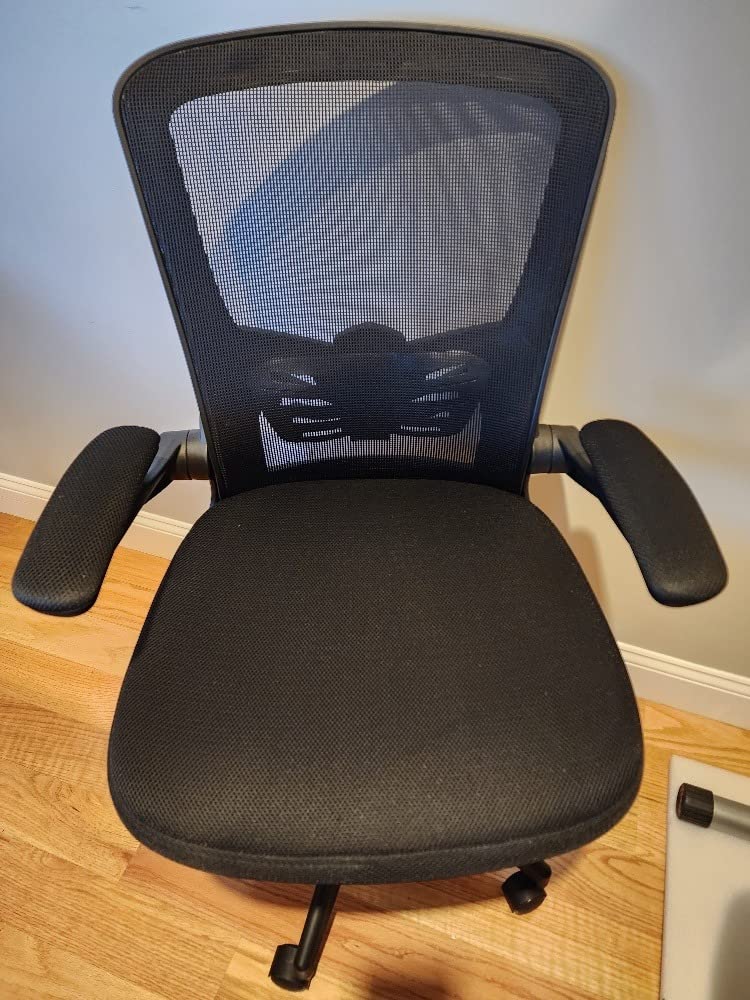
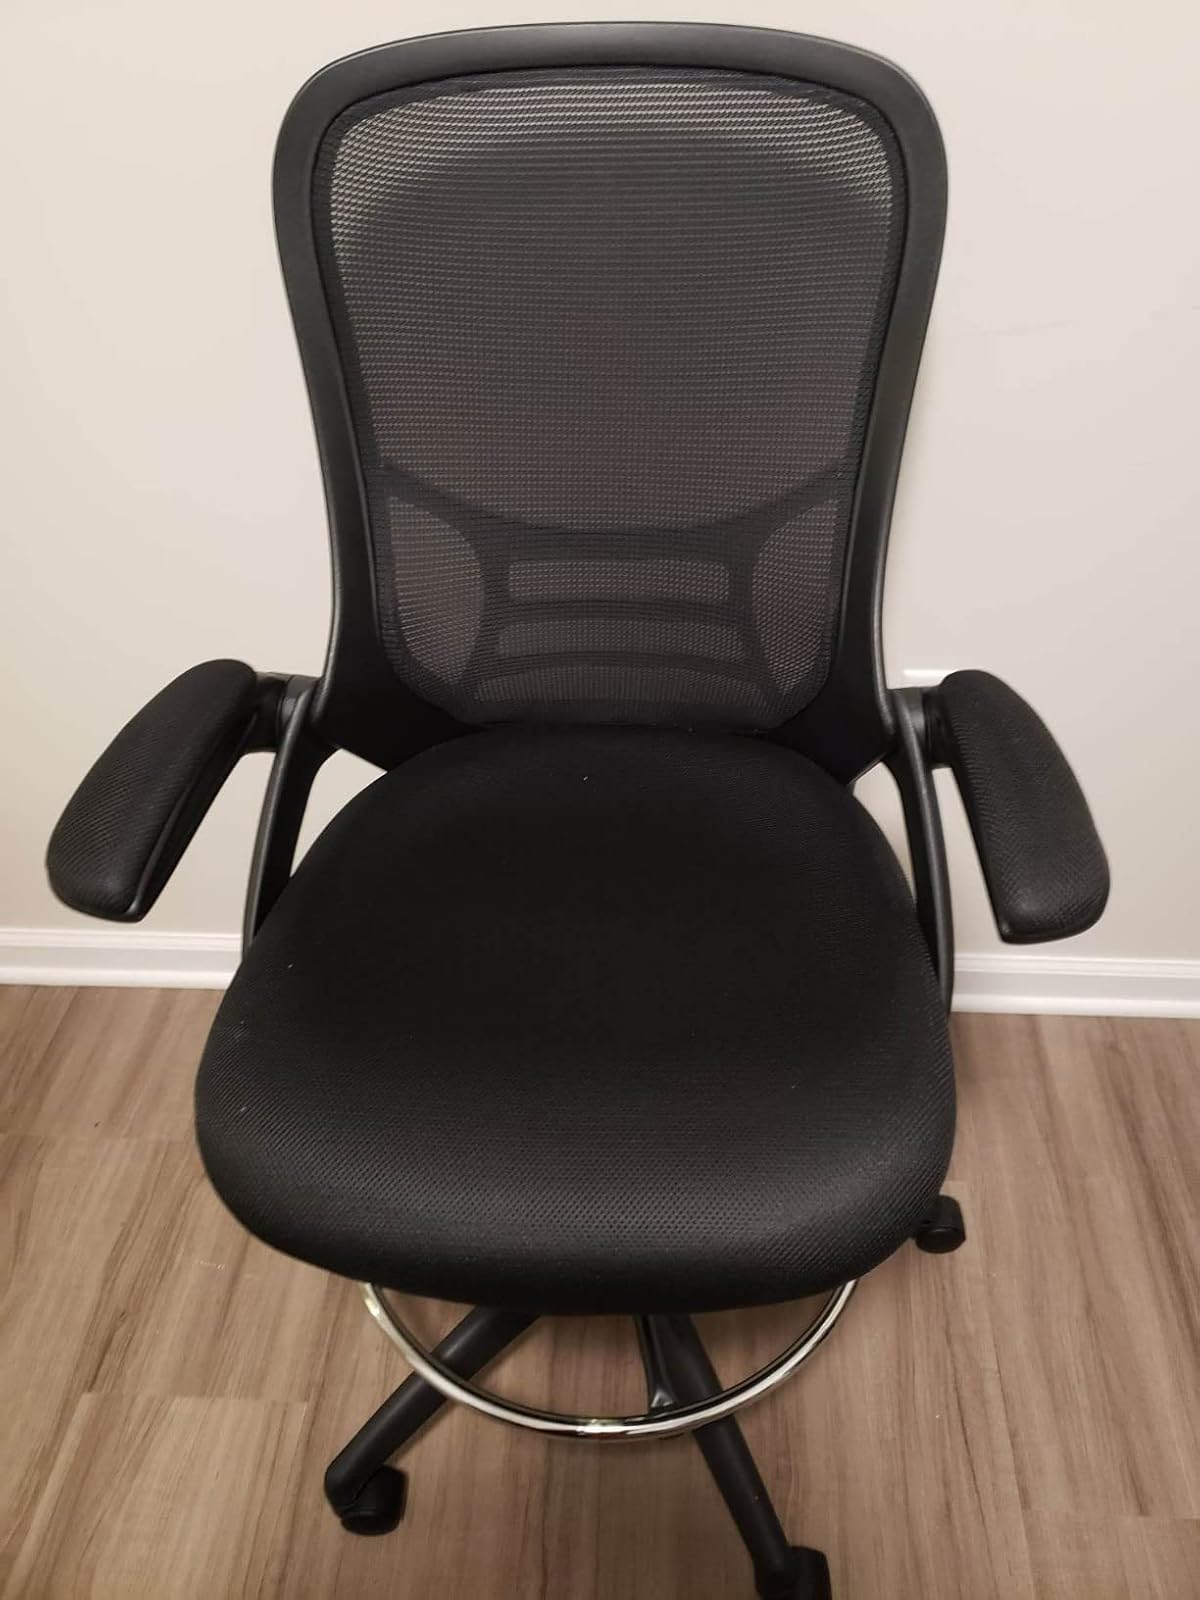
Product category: items_chair
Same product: no